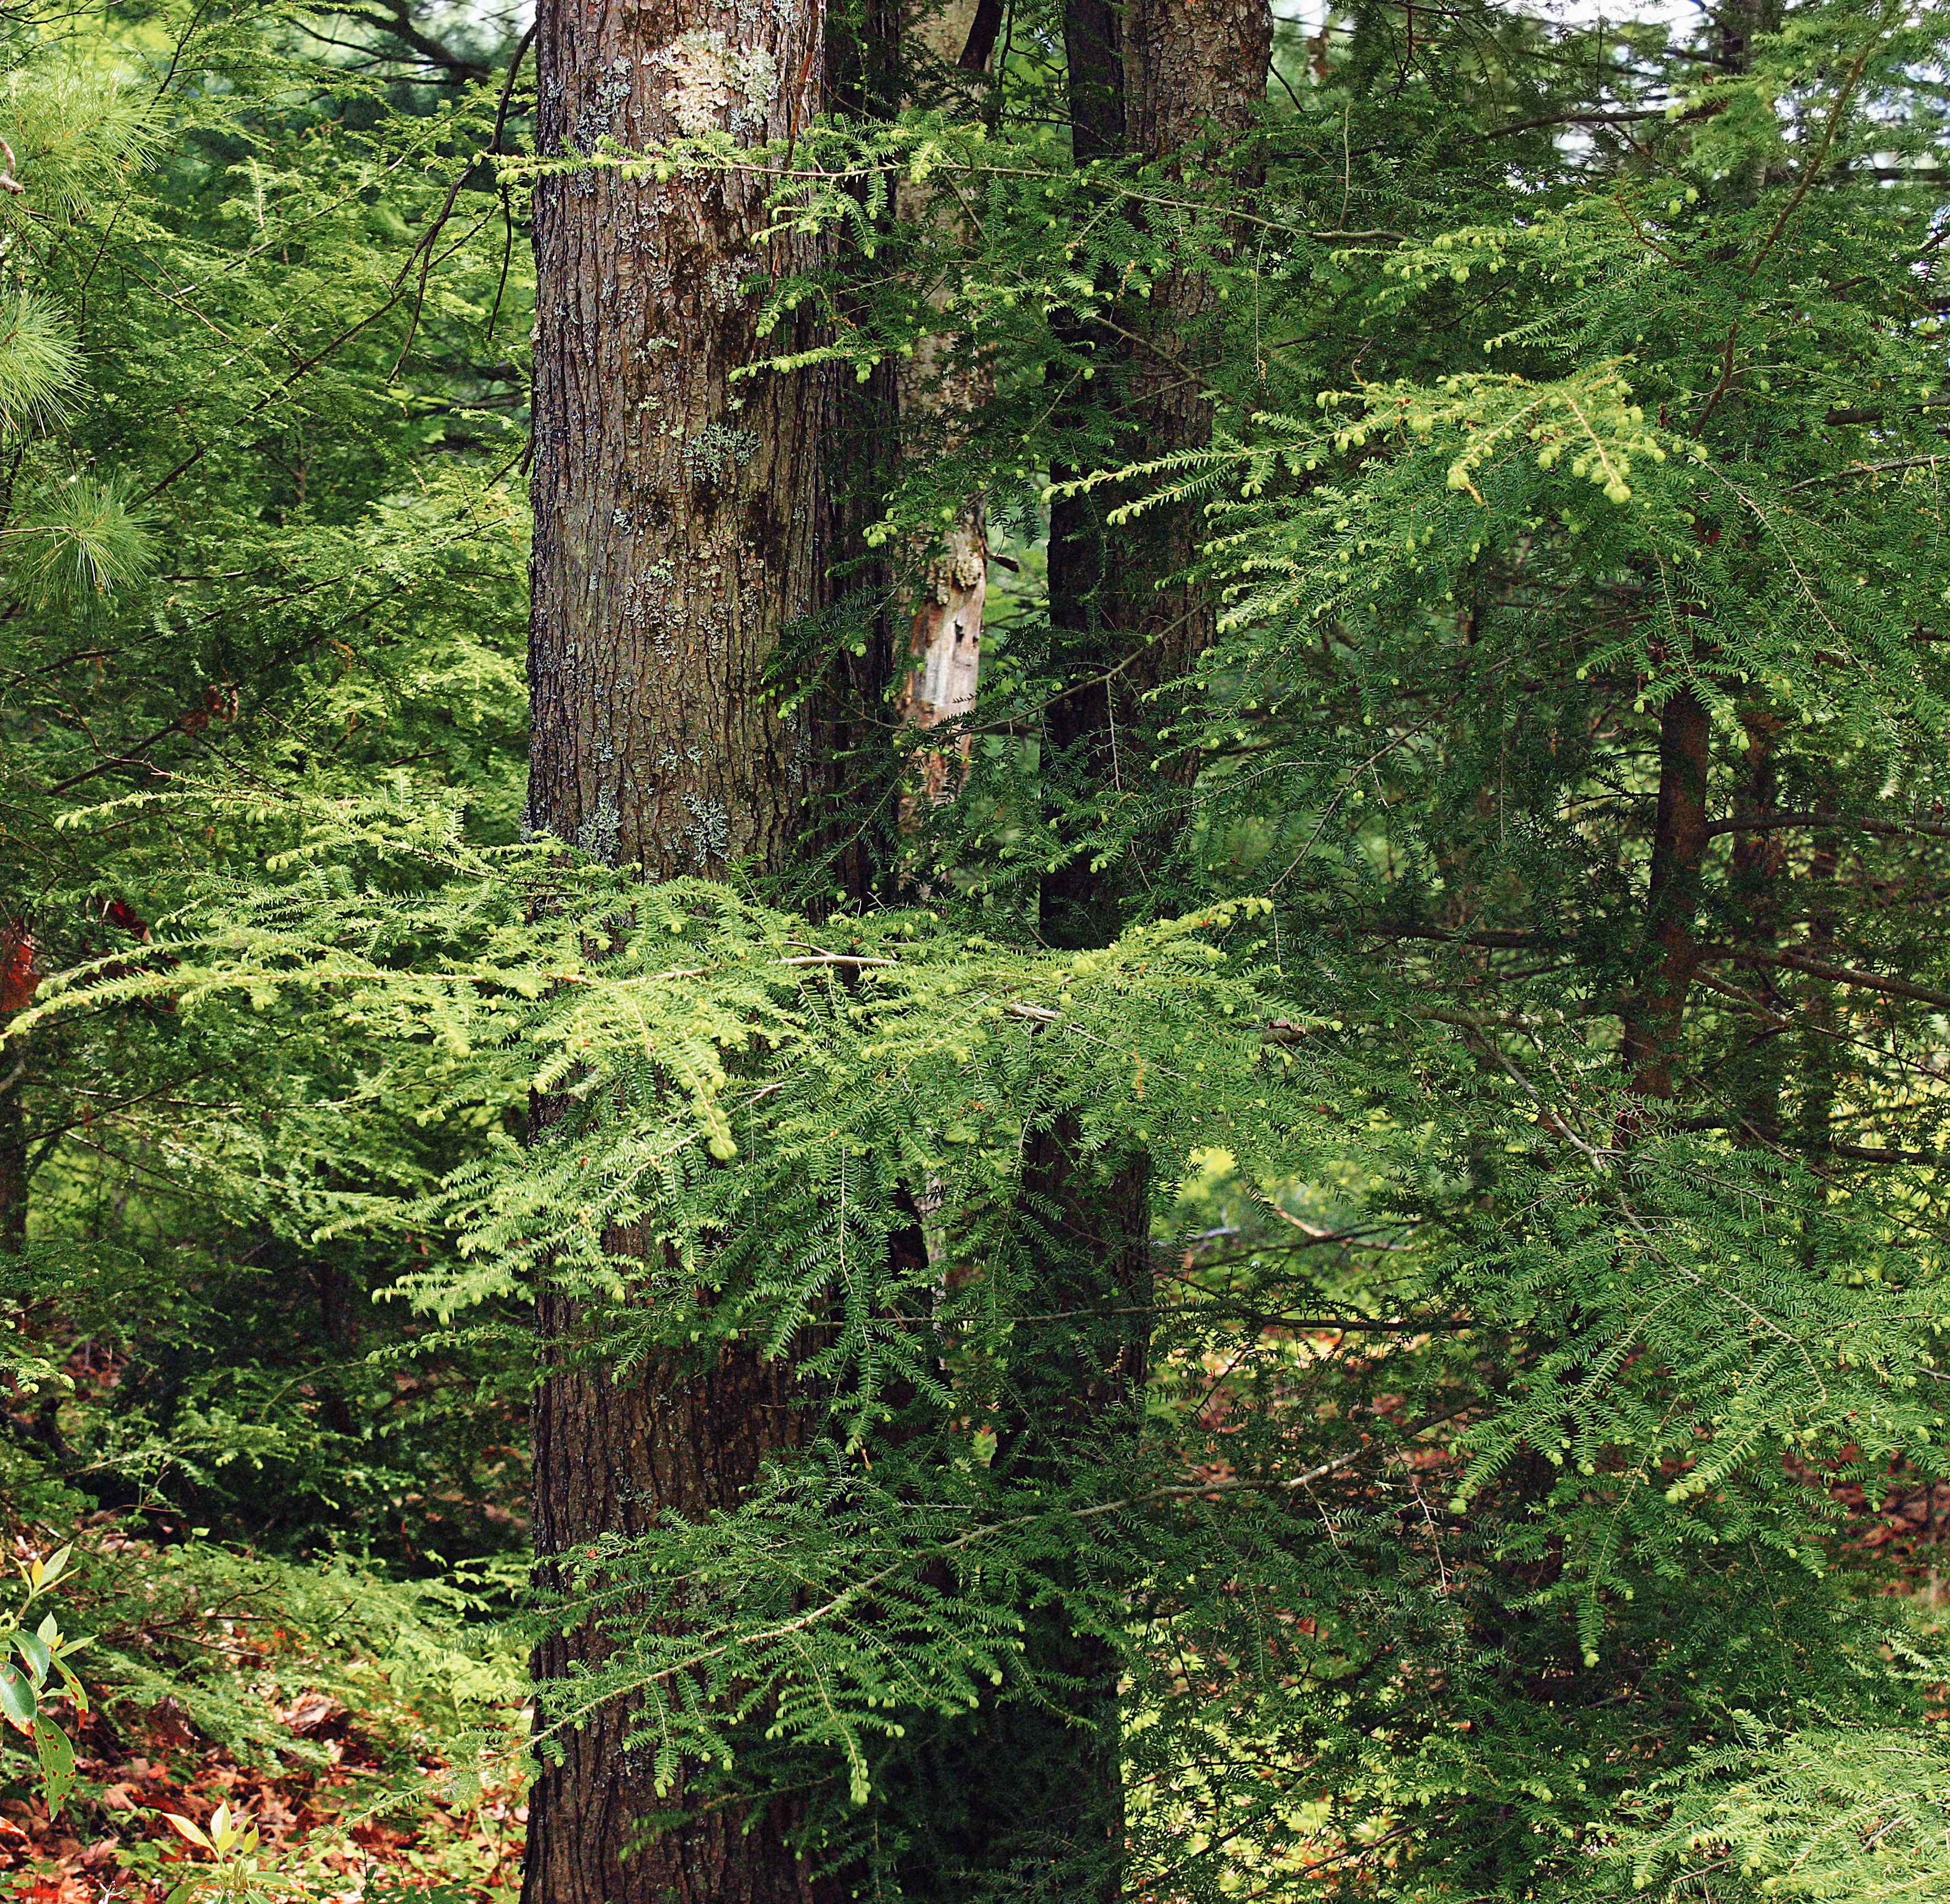
tree, nature, forest, plant, hiking, trail, leaf, flower, foliage, spring, green, jungle, evergreen, botany, garden, conifer, trees, creativecommons, coniferous, spruce, vegetation, shrub, rainforest, branches, clintoncounty, deciduous, pennsylvaniawilds, palustrine, hemlocks, easternhemlocks, tsugacanadensis, palustrineforest, trunks, pennsylvania, sproulstateforest, woodland, habitat, larch, ecosystem, biome, old growth forest, natural environment, woody plant, temperate broadleaf and mixed forest, temperate coniferous forest, land plant, cranberryswampnaturalarea